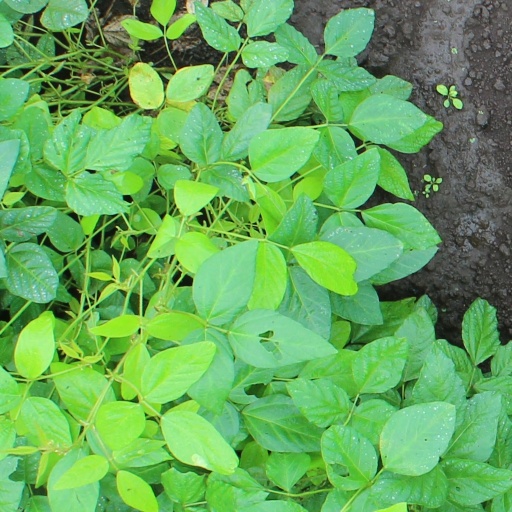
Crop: soybean